My Life on Ice

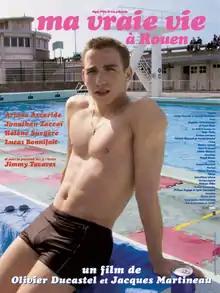
French theatrical release poster

My Life on Ice is a 2002 French teen drama film directed by Olivier Ducastel and Jacques Martineau, which tracks a year in the life of a teenage figure skater in a quasi-documentary, video diary style.